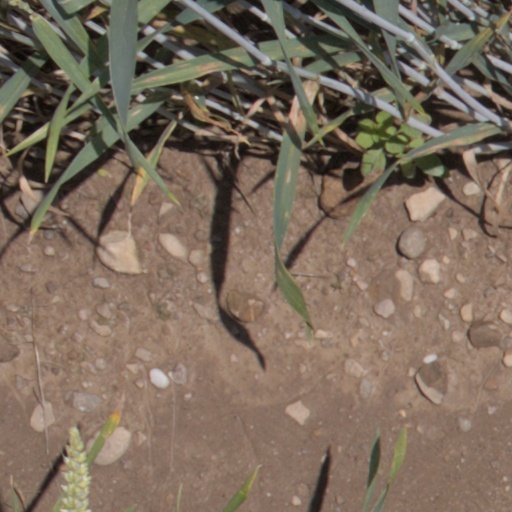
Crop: wheat